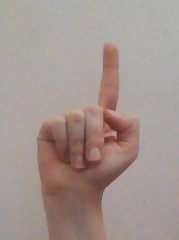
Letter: bb